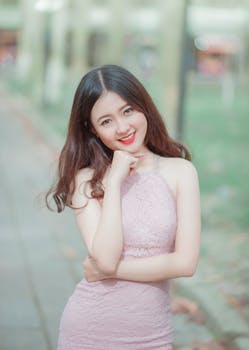
Label: No Watermark